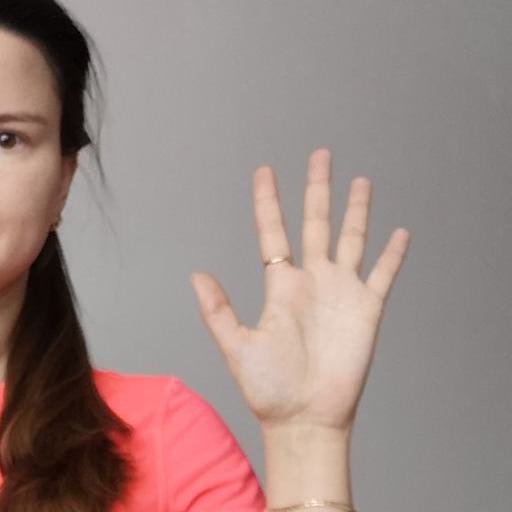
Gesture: palm